Kzin

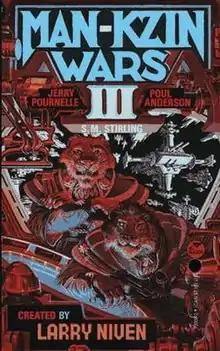
Kzinti on the cover of "Man-Kzin Wars III".

The Kzinti (singular: Kzin) are an alien cat-like species developed by Larry Niven in his "Known Space" series.